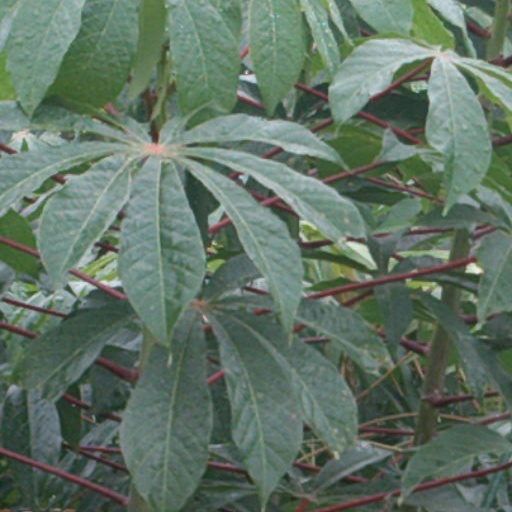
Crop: cassava